Rachel (Gerber)

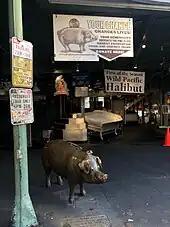
The statue in 2019

The Smithsonian Institution describes "Rachel" as a "life-size, realistic figure" of a sow piggy bank. The Pike Place Market Foundation calls it the "mascot" of Pike Place Market. The bronze sculpture depicts a pig with a money slot on the top of its head and measures approximately and weighs .